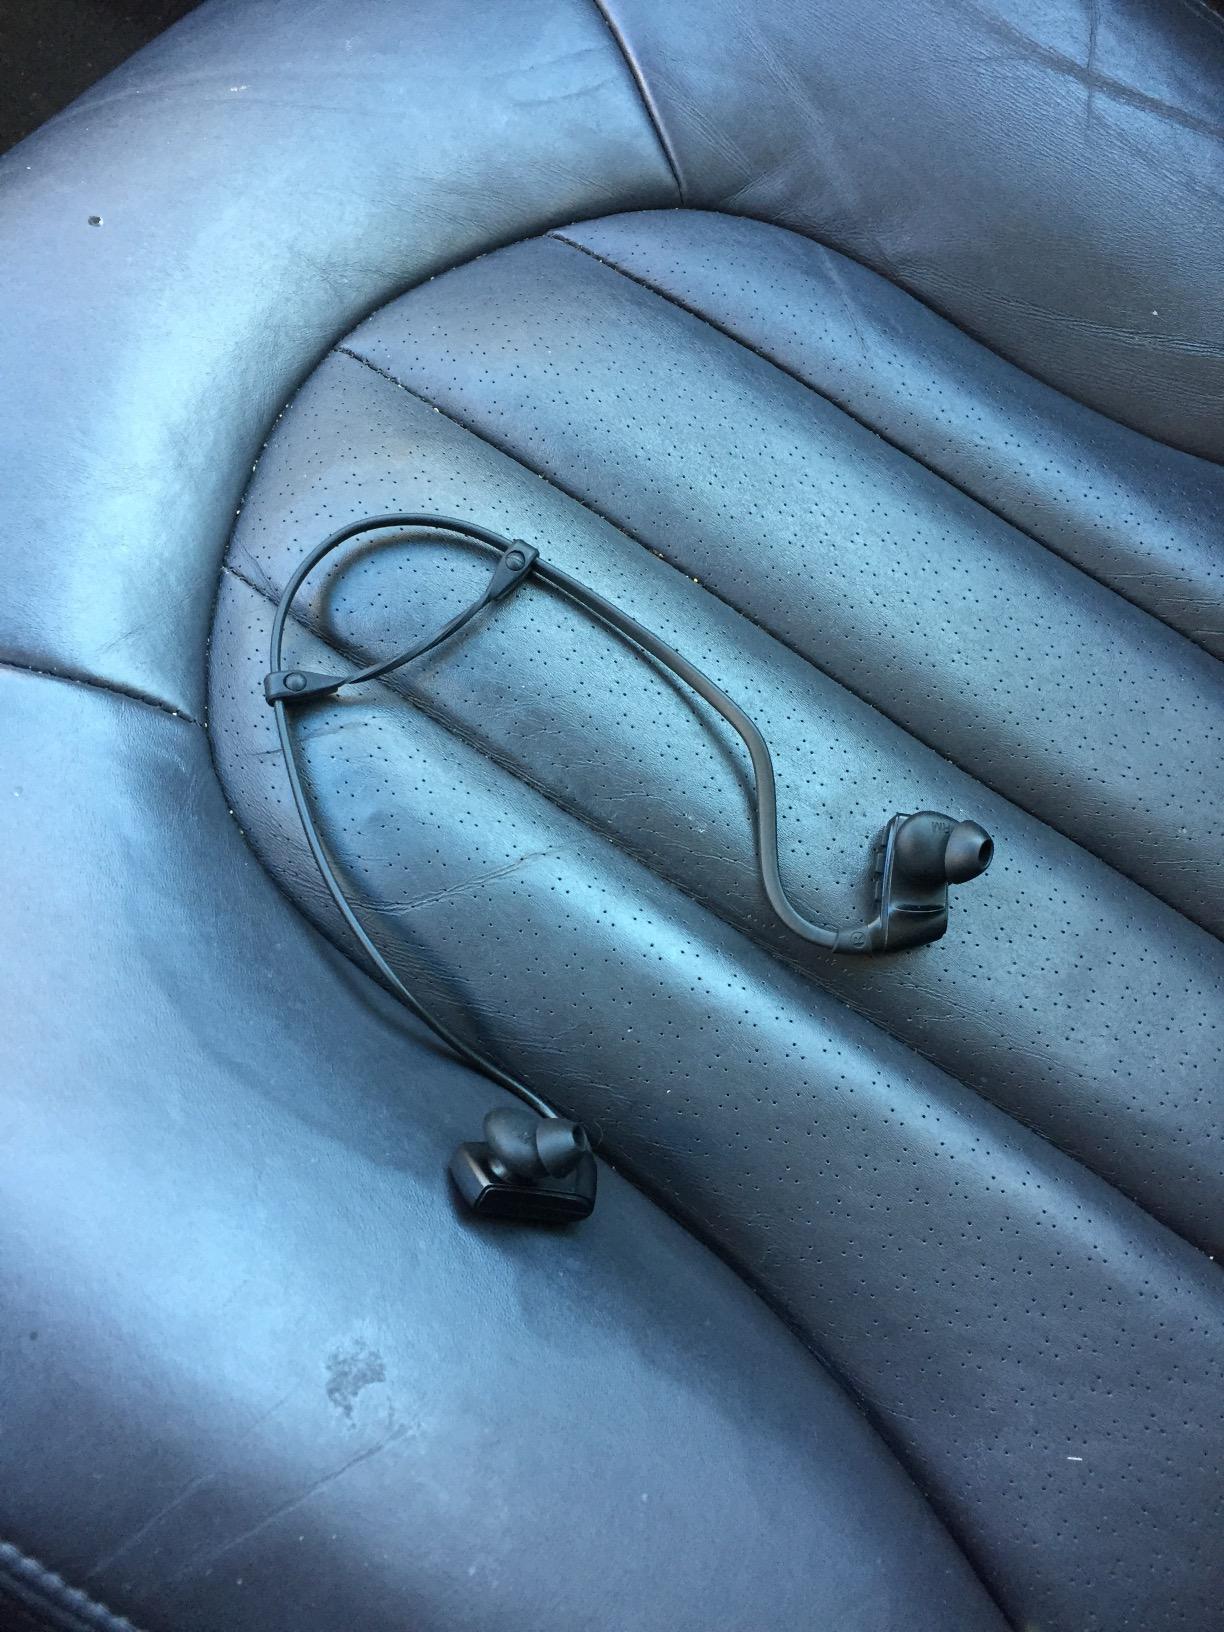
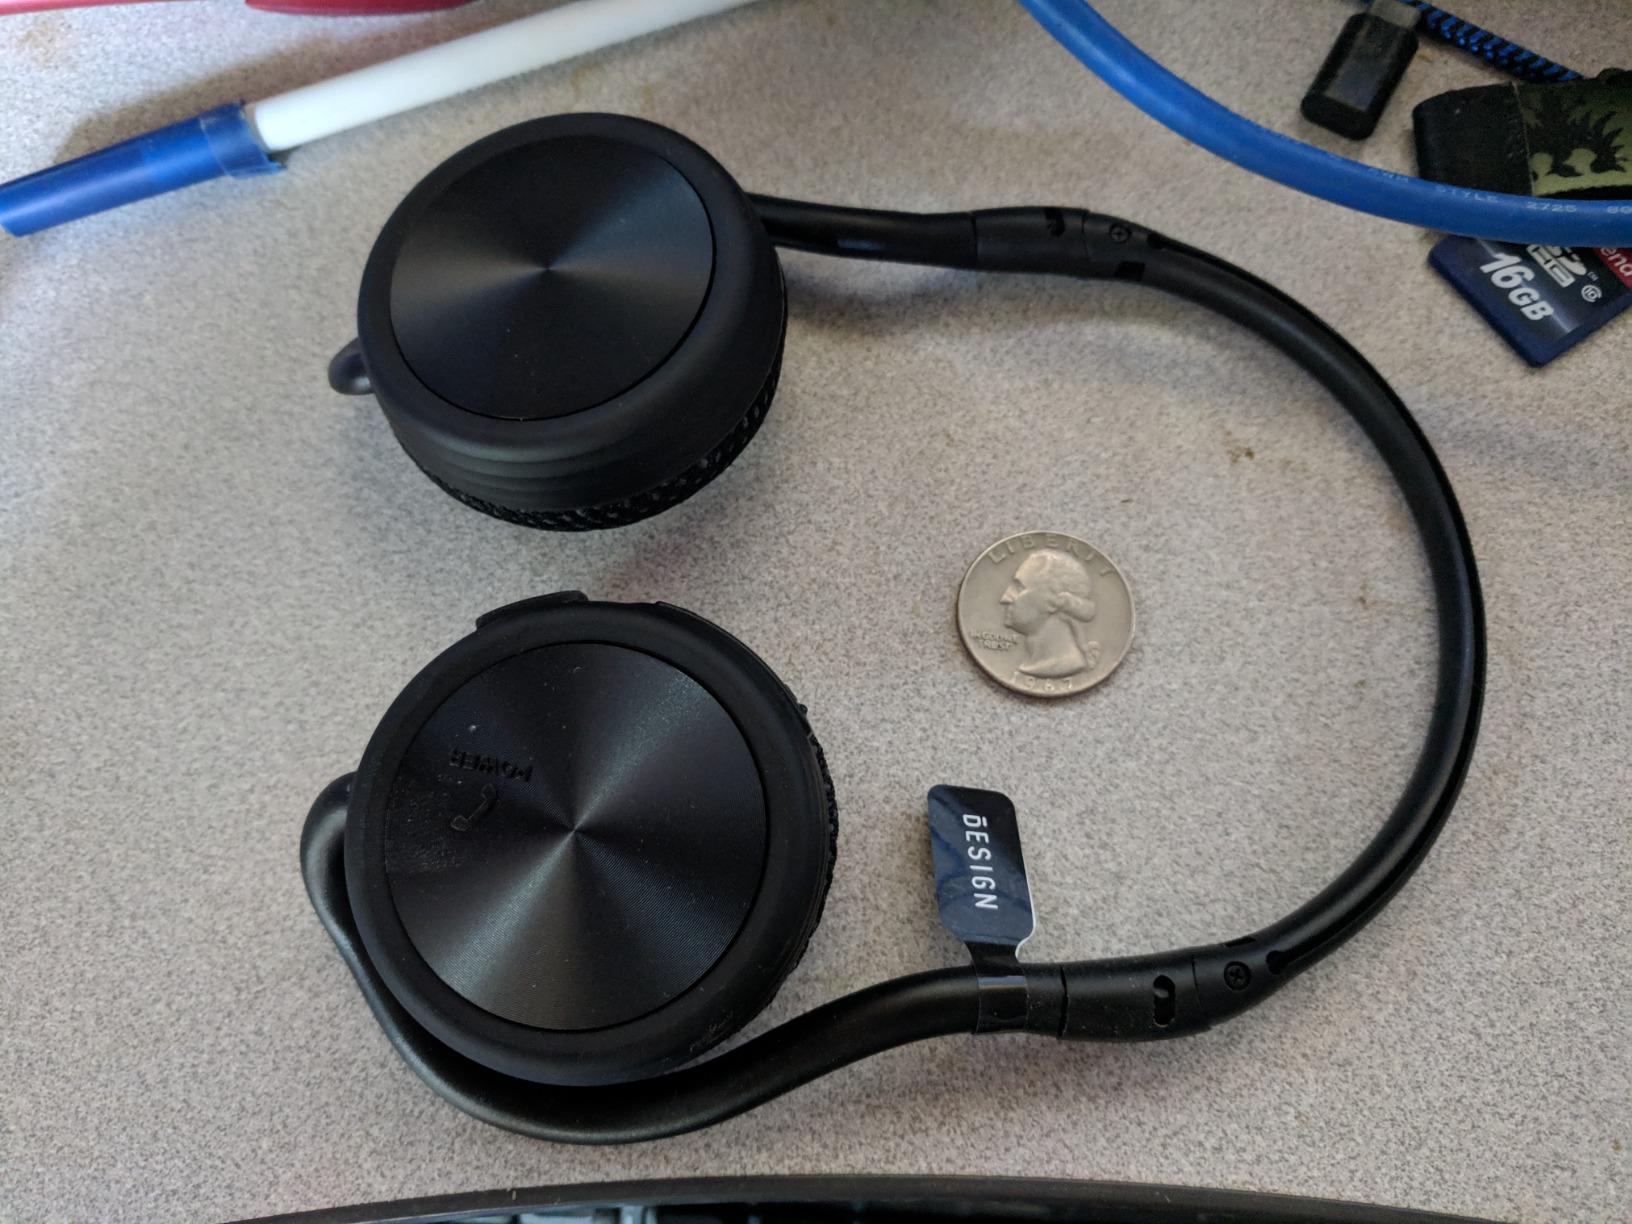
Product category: headphones
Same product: no